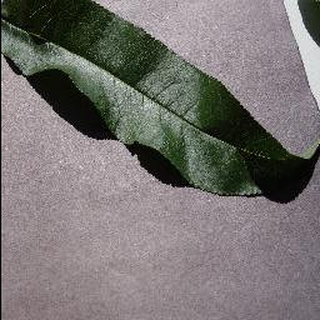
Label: healthy_peach